MSC Magnifica

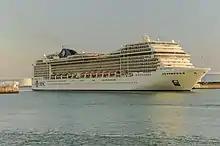
"MSC Magnifica" at Le Havre, France on August 29, 2013.

The fourth ship to be built to the "Musica"-class design, "MSC Magnifica" was constructed by STX Europe in their shipyard at Saint-Nazaire, France. She was built at a cost of $547 million.